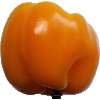
Label: yellow_pepper